History of mobile games

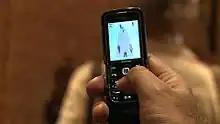
A person playing a game on a Nokia phone

The popularisation of mobile games began as early as 1997 with the introduction of "Snake" preloaded on Nokia feature phones, demonstrating the practicality of games on these devices. Several mobile device manufacturers included preloaded games in the wake of Snake's success. In 1999, the introduction of the i-mode service in Japan allowed a wide variety of more advanced mobile games to be downloaded onto smartphones, though the service was largely limited to Japan. By the early 2000s, the technical specifications of Western handsets had also matured to the point where downloadable applications (including games) could be supported, but mainstream adoption continued to be hampered by market fragmentation between different devices, operating environments, and distributors.